List of story structures

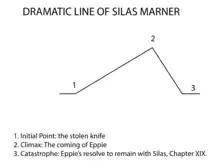
A diagram of Silas Marner on page 58 of Selden Whitcomb's The Study of a Novel.

In 1905, Selden Lincoln Whitcomb published "The Study of a Novel", and suggested that graphical representation of a novel was possible. "The general epistolary structure may be partially represented by a graphic design." For which he posts a proposed design for Miss. Burney Evelina on page 21.